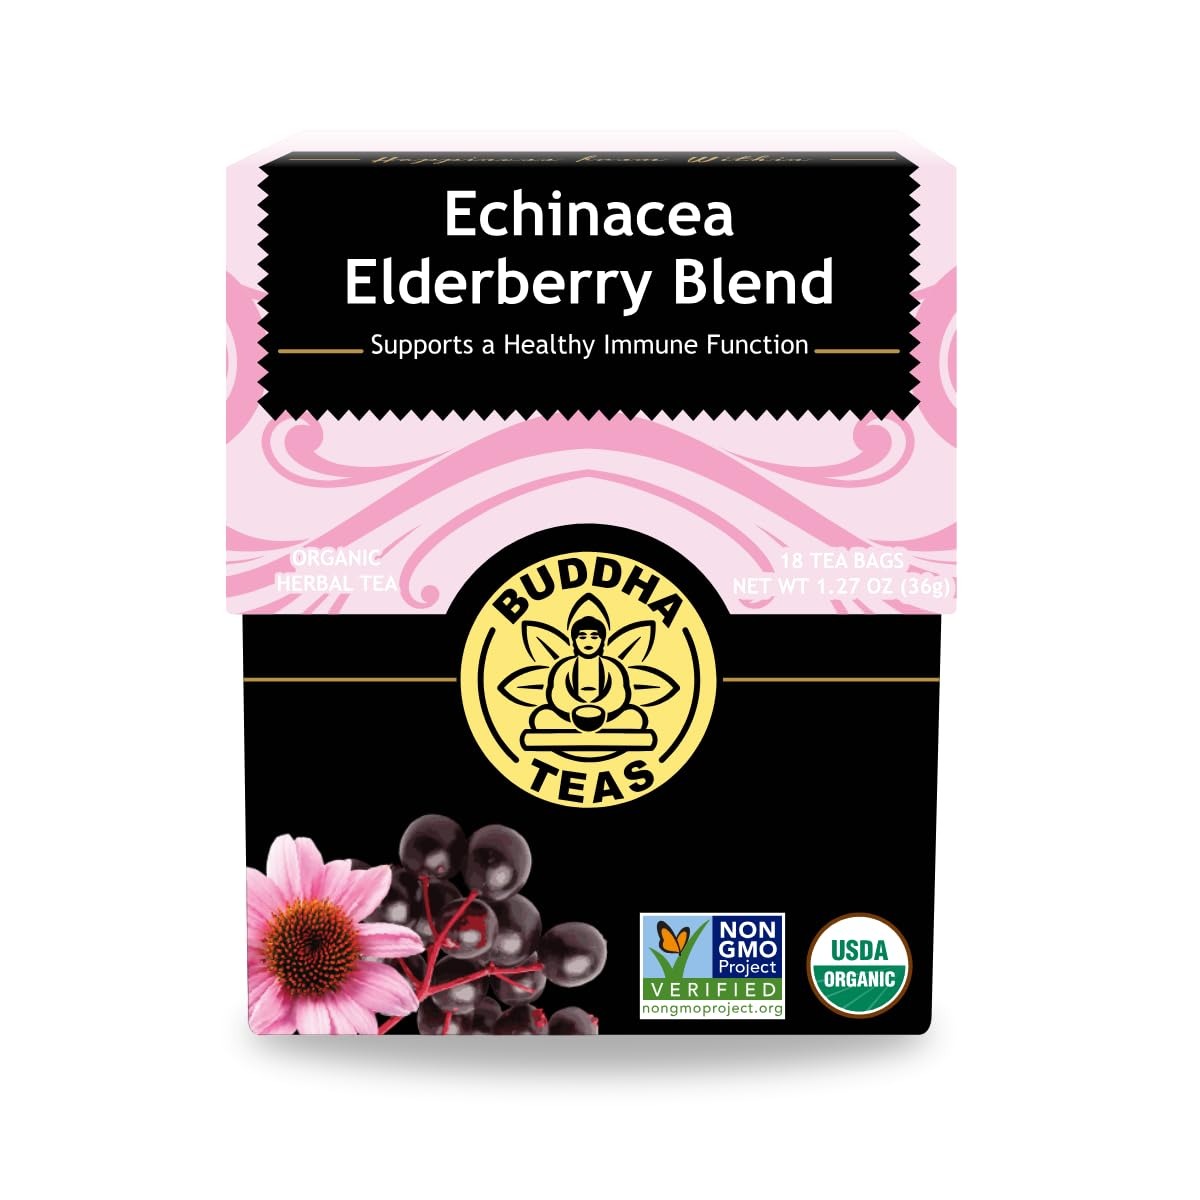
Item Name: Buddha Teas - Organic Echinacea Elderberry Blend - Herbal Tea - For Health & Wellbeing - With Antioxidants & Minerals - Clean Ingredients - No Caffeine - OU Kosher & Non-GMO - 18 Tea Bags (Pack of 1)
Bullet Point 1: ECHINACEA ELDERBERRY BLEND TEA - Our Echinacea Elderberry Blend Tea is packed full with organic and plant-based Vitamin C, antioxidants, detoxifying and immunity boosting herbs. Our powerful blend of protective and preventative herbs may help you fight off the inevitable winter bugs.
Bullet Point 2: EARTHY TASTE - This tea has a minty yet earthy tone to it. Peppermint is a key ingredient in this blend because its uses are so many and so varied, also giving a delightfully light minty taste. Brewing to a beautiful berry color, the licorice root, fennel seed and orange peel flavors add some sweetness.
Bullet Point 3: NO CAFFEINE - Our Echinacea Elderberry Blend Tea is caffeine free, certified organic and free of any additives and flavoring. This tea has no artificial sweeteners and is only made with natural ingredients.
Bullet Point 4: QUALITY - At Buddha Teas, our Echinacea Elderberry Blend Tea is loaded with antioxidants, and amazing herbs that give your body exactly what it needs to ward off the yucky stuff. Enjoy it anytime, perfect for day or night. This tea is an important addition to any tea collector's cupboard.
Bullet Point 5: BUDDHA TEAS - Buddha Teas believes that a proper cup of tea provides a nourishing experience that satisfies the soul while pleasing the senses. We strive to deliver a delightful and vast array of additive-free options, which includes herbal, green, white, and black teas, as well as uniquely crafted blends, made from the freshest herbs and tea leaves.
Value: 18.0
Unit: Count

Price: 5.19